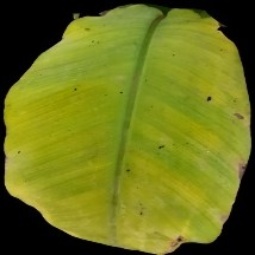
Label: Sulphur